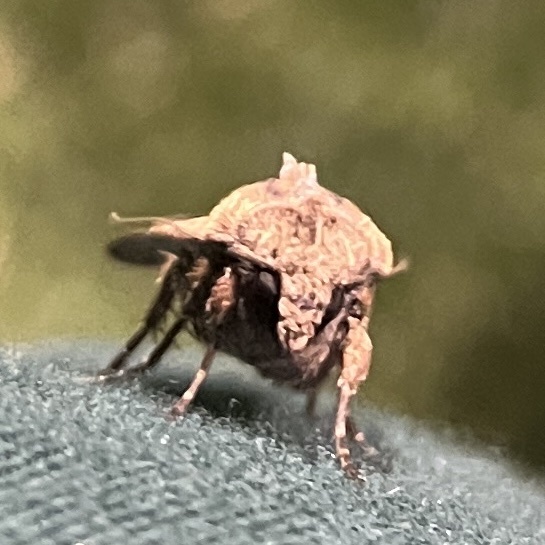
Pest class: cutworms